Mädchen in Uniform (1958 film)

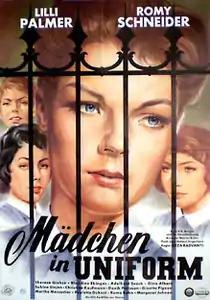
Film poster

Mädchen in Uniform ("Girls in Uniform") is a 1958 French-West German drama film directed by Géza von Radványi and based on the play (credited here as "Ritter Nérestan") by Christa Winsloe. It was entered into the 8th Berlin International Film Festival. It is a remake of the 1931 film. It was shot at the Spandau Studios in Berlin. The film's sets were designed by the art director Emil Hasler and Walter Kutz.